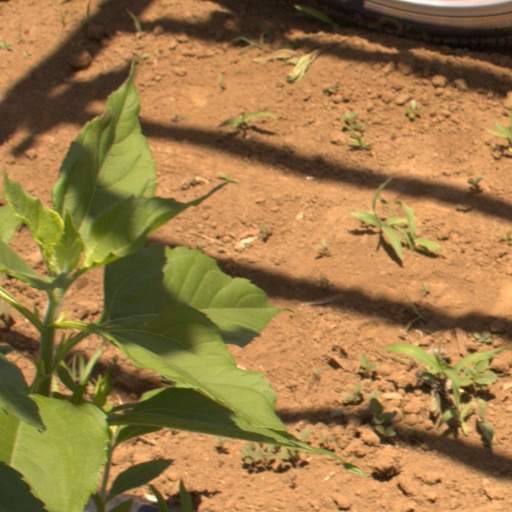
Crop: Jerusalem artichoke